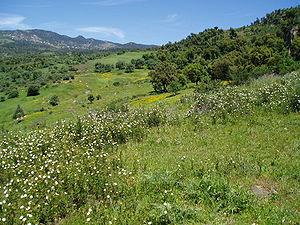
Paysage près d'Azazga , Tizi-Ouzou, Algeria.
Aït Bouada est un village kabyle de la commune algérienne d'Azazga, et une autre partie dans la commune d'Ifigha, dans la wilaya de Tizi-Ouzou en Algérie.